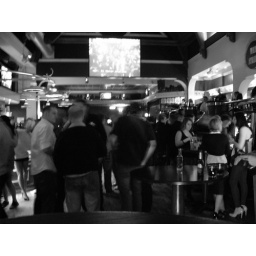
Wall Street, a bar on Church Street, Preston. Photographed in black and white.